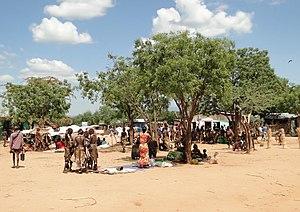
Marché de Turmi en Éthiopie
Turmi est une localité du sud-ouest de l'Éthiopie, située dans la Région des nations, nationalités et peuples du Sud.